Anthony Hamlet

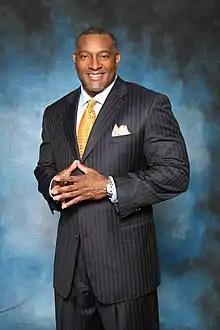

Anthony Hamlet was the superintendent of the Pittsburgh Public Schools in Pittsburgh, Pennsylvania, from July 1, 2016 to October 1, 2021. In September 2021, Hamlet announced his resignation as superintendent following a state investigation that found he committed multiple ethics violations. He played football for the University of Miami and was drafted by the Seattle Seahawks in the 1992 NFL Draft.